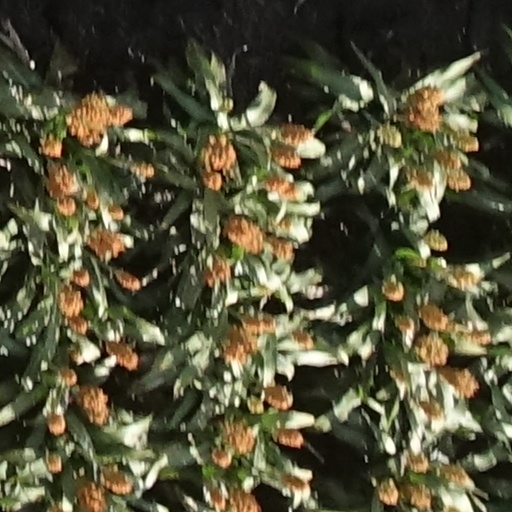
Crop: sorghum